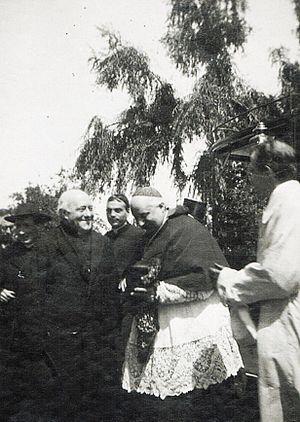
Louis Duchesne et le cardinal de la curie romaine Francesco di Paola Cassetta (1841-1919), collection Marie-Anne Miniac (Rennes, France).
Francesco di Paola Cassetta est un cardinal italien du XIXᵉ siècle et du début du XXᵉ siècle.